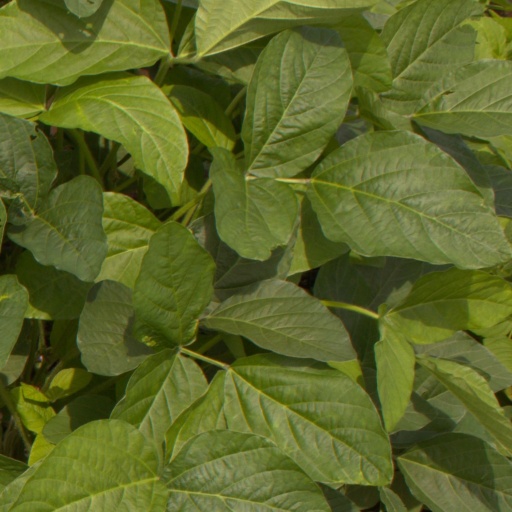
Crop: soybean